Guglielmo Lochis

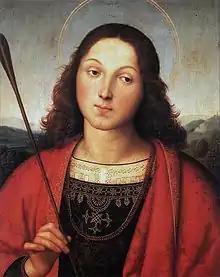
Raphael's "Saint Sebastian" – symbol of the Accademia Carrara

Count Guglielmo Lochis (1789 – 25 July 1859) was an Italian nobleman, politician, art collector and art connoisseur.